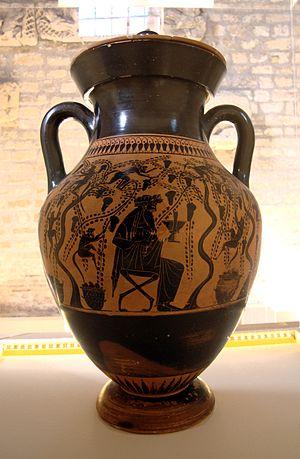
Dionysos dans un vignoble entouré de silènes. Amphore attique à figures noires du Peintre de Priam, dernier quart du VIe siècle av. J.-C. Provenance
Le Musée national étrusque de la villa Giulia est un musée de Rome consacré aux civilisations étrusque et falisque. C'est le plus grand musée étrusque du monde.